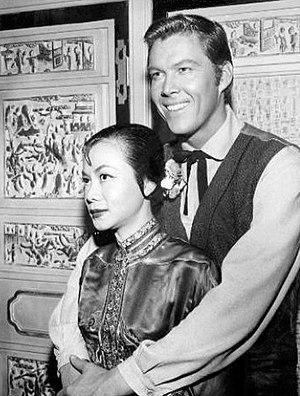
Adam Kennedy, né le 10 mars 1922 à Otterbein dans l’Indiana, aux États-Unis, et mort le 16 octobre 1997 à Kent dans le Connecticut, est un écrivain, un acteur, un scénariste et un peintre américain, auteur de roman policier et de roman d'espionnage. Il signe certains de ses romans du pseudonyme John Redgate.